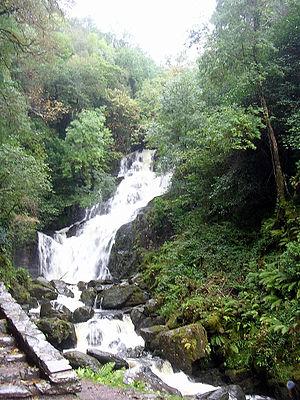
Le parc national de Killarney est le premier parc national d'Irlande, fondé en 1932. Il se situe près de Killarney, dans le comté de Kerry, en Irlande. Il se trouve sur la route du « Ring of Kerry ».